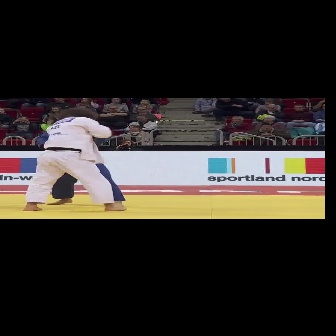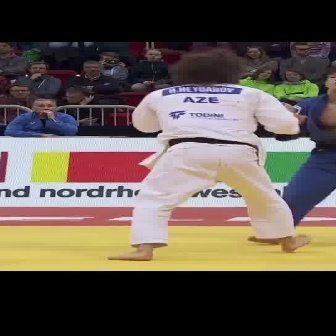
  Please identify the target specified by the bounding box [21,106,126,211] in the first image and locate it in the second image. Return the coordinates in [x_min,y_min,x_max,y_max] format.
Answer: [101,50,313,261]